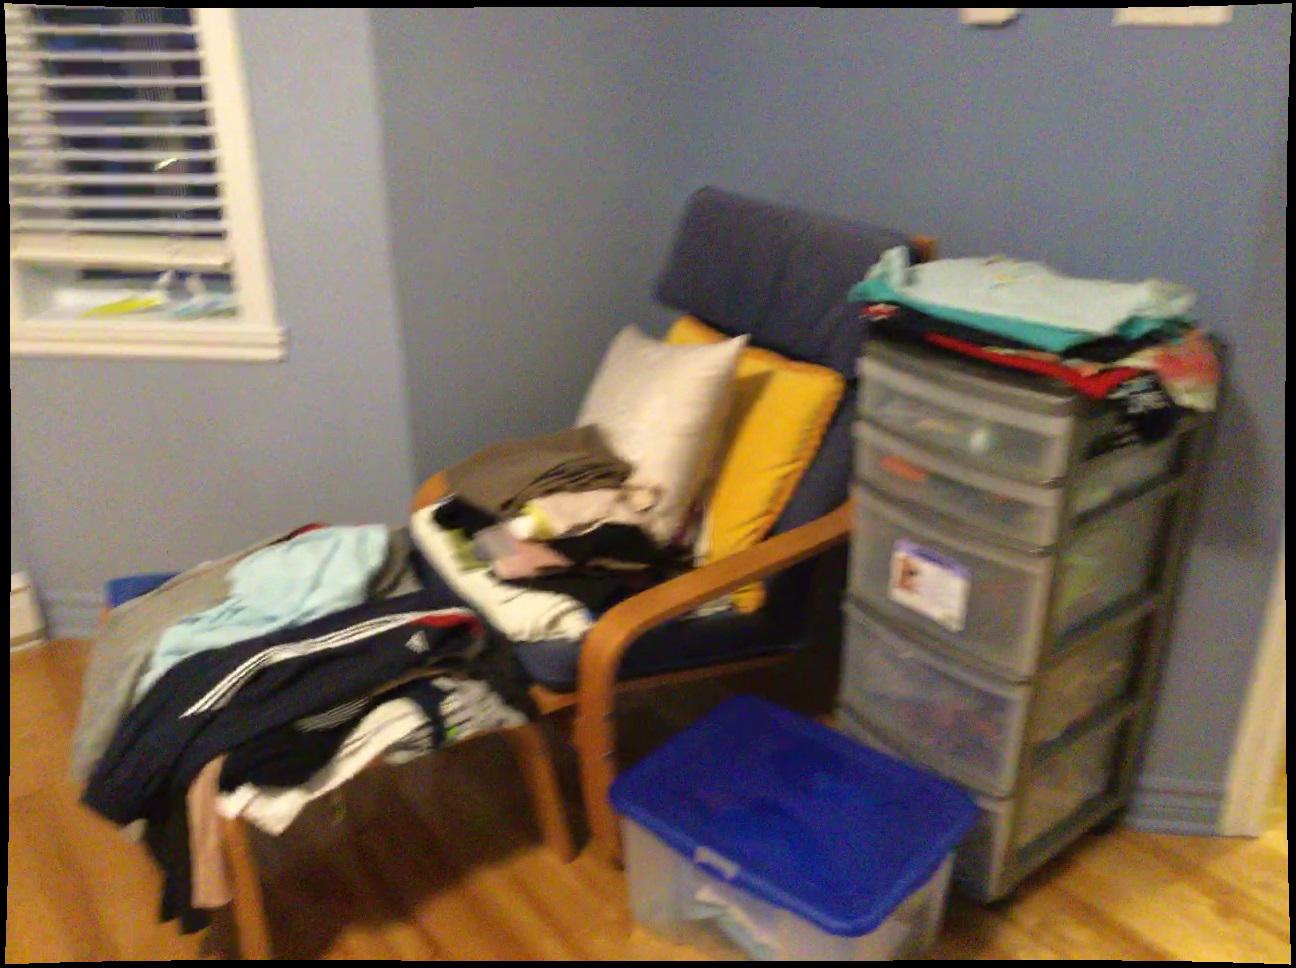
Question: Is the window left of the pillow from the second object's perspective? Final answer should be yes or no.
Answer: No